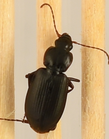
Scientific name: Calathus advena
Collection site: Rocky Mountains NEON (RMNP), plot RMNP_007